Lisa Hanna

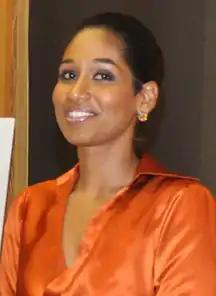

Lisa Rene Shanti Hanna (born 20 August 1975) is a Jamaican politician and beauty queen who was crowned Miss World 1993, becoming the third Jamaican to win the title. A member of the opposition People's National Party, Hanna currently serves as Member of Parliament for Saint Ann South East, and was Jamaica's Minister of Youth and Culture from 2012–2016. Hanna was a candidate in the 2020 People's National Party leadership election, following the PNP's defeat at the 2020 Jamaican general election and the subsequent resignation of PNP President and Opposition Leader, Peter Phillips. Hanna was defeated by Mark Golding, receiving 1,444 votes to Golding's 1, 740 votes, a difference of 296 votes.